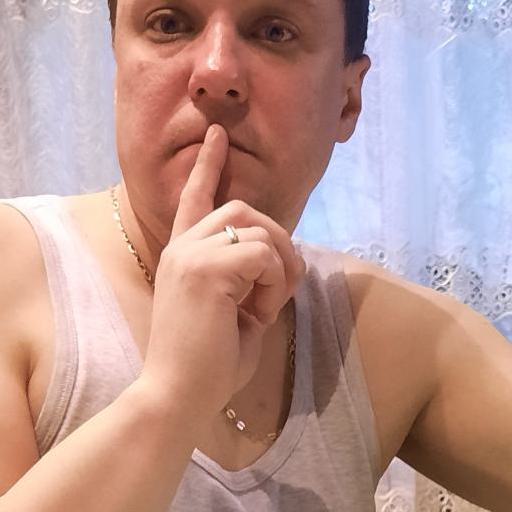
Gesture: mute